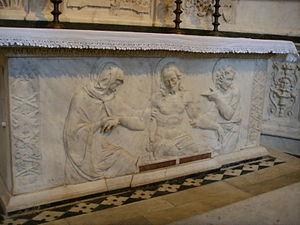
Andrea dal Monte Sansovino ou Andrea Contucci del Monte Sansovino est un sculpteur et architecte Italien de la Renaissance qui a eu pour élève Francesco da Sangallo.